My Struggle (The X-Files)

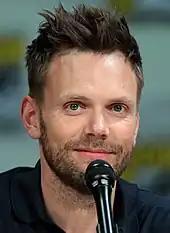
Joel McHale (pictured in 2014) was cast as a guest star after his roast of Barack Obama at the 2014 White House Correspondents Dinner.

After it was confirmed that both Duchovny and Anderson would reprise their respective roles as Mulder and Scully, widespread speculation ensued as to who would also return. Early on it was discovered that Mitch Pileggi, who played Walter Skinner, and William B. Davis, who played Cigarette Smoking Man, would return. Joel McHale was announced as a guest star in June 2015, playing Tad O'Malley, a conservative Internet news anchor who is an unlikely ally of Mulder's. Carter chose to cast McHale after his roast of Barack Obama at the 2014 White House Correspondents Dinner. Hiro Kanagawa guest stars as a scientist named Garner in this episode. Kanagawa previously appeared as two different characters in previous episodes, as Peter Tanaka in the second season episode "Firewalker" and as Dr. Yonechi in the fourth season episode "Synchrony".